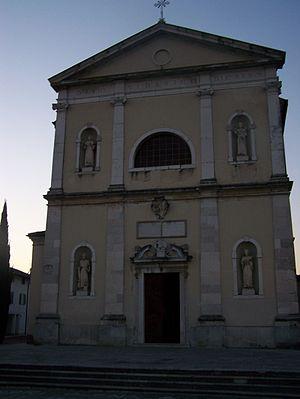
Aiello del Friuli est une commune italienne de la province d'Udine dans la région Frioul-Vénétie Julienne en Italie.